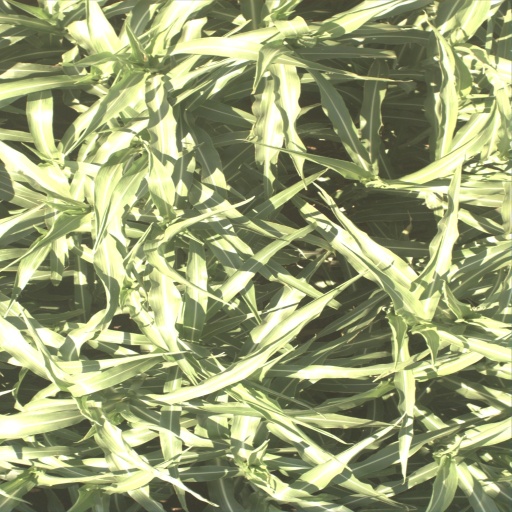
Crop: sorghum